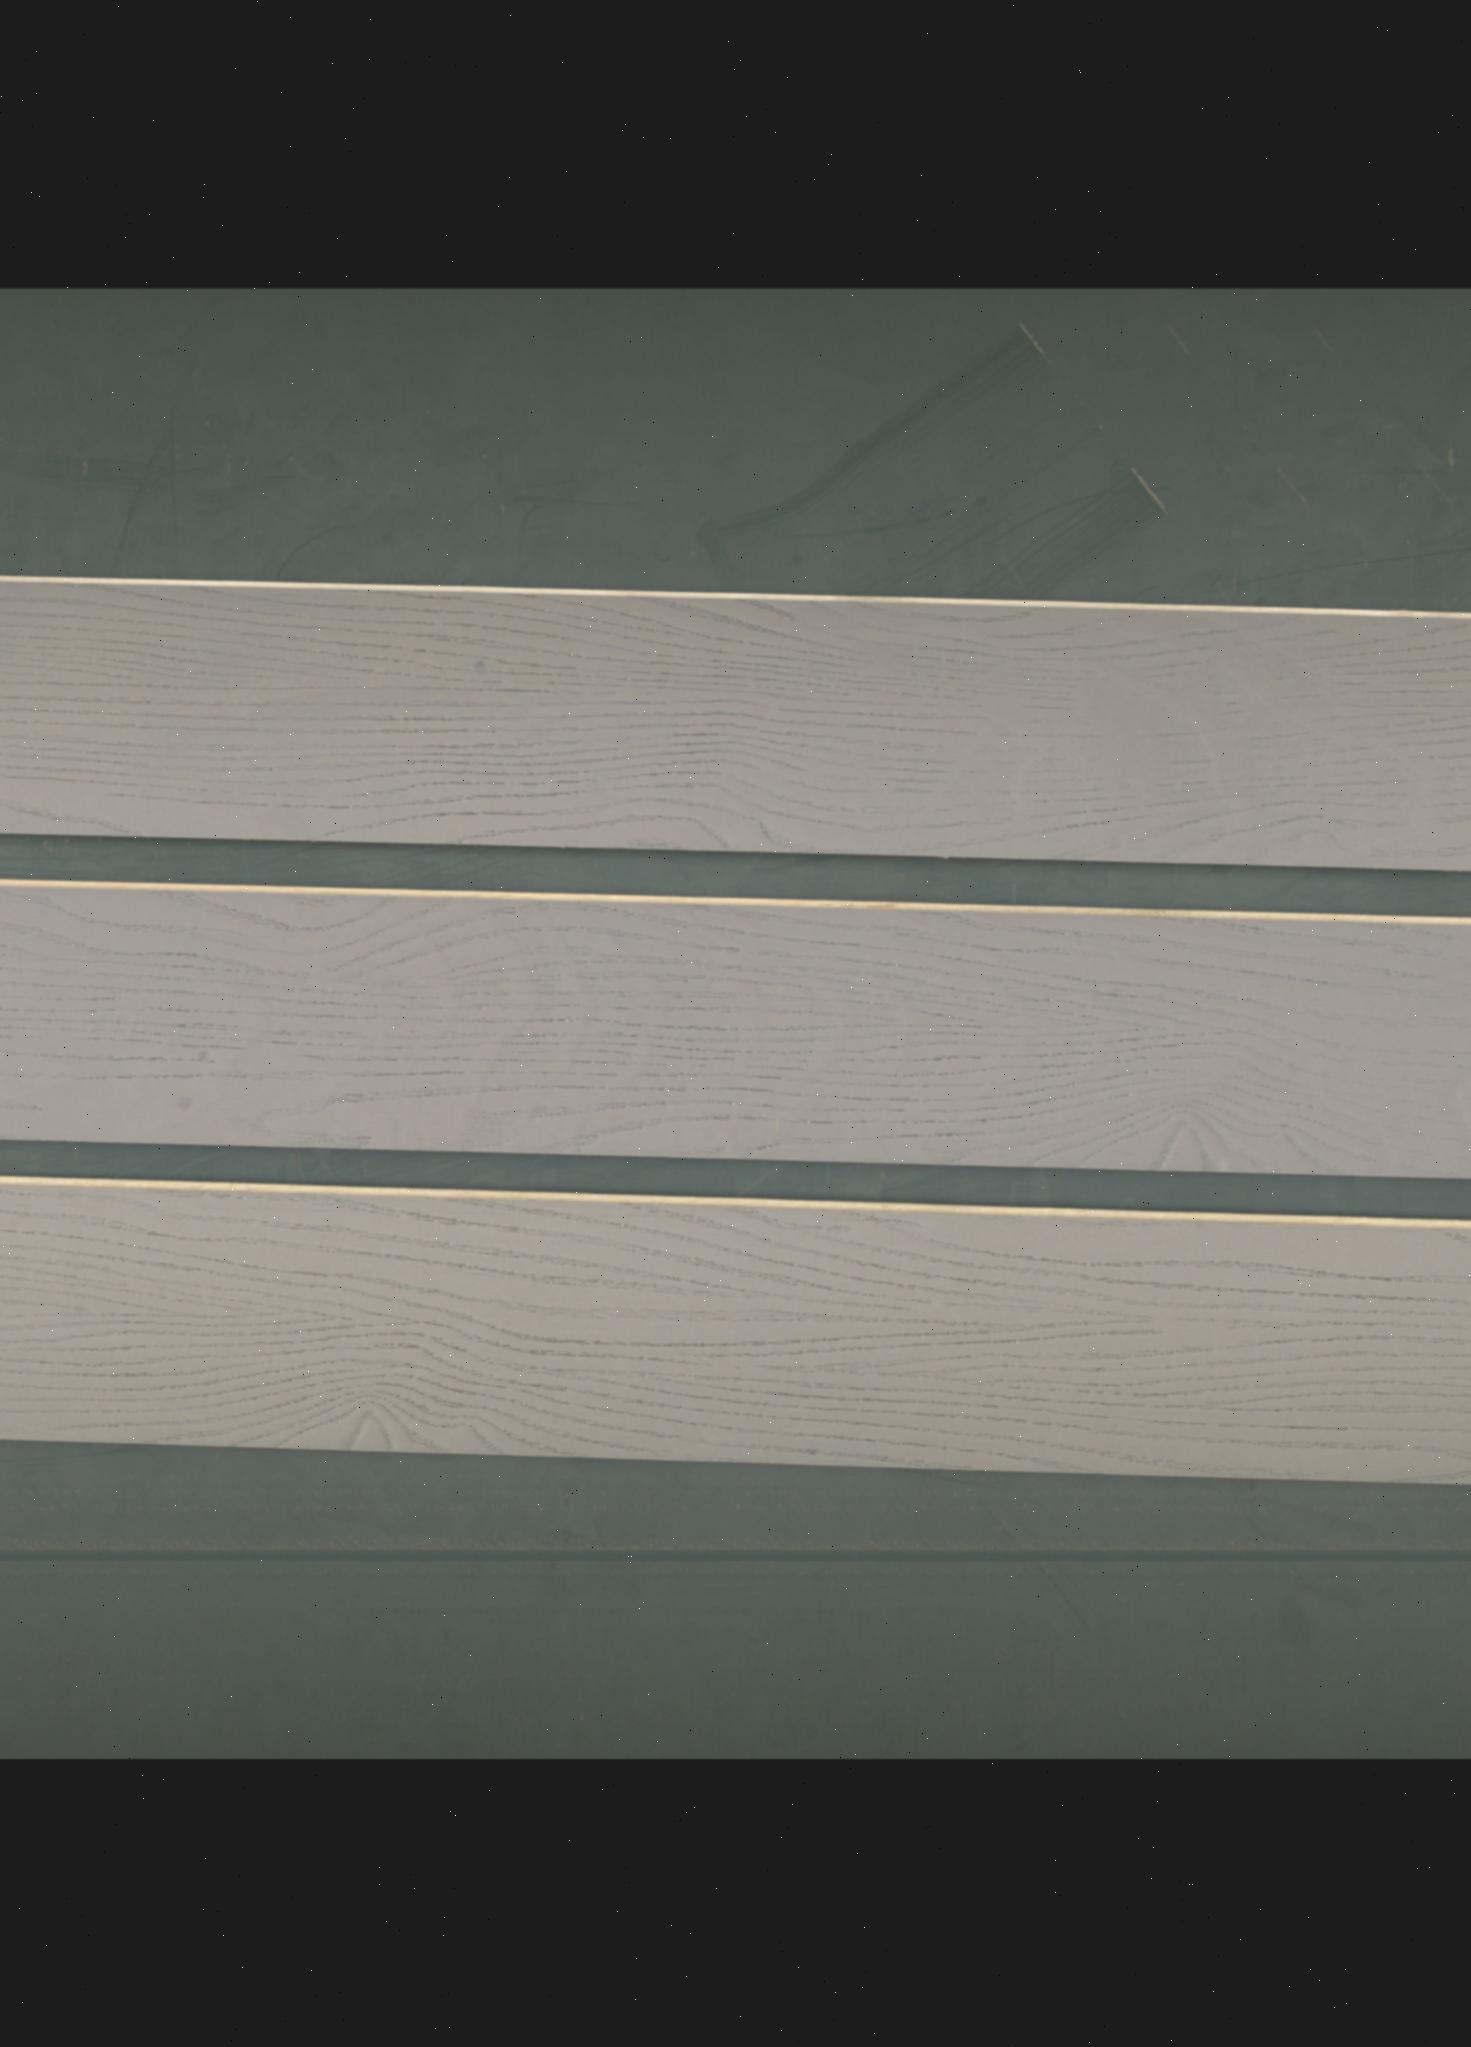
Label: mixers